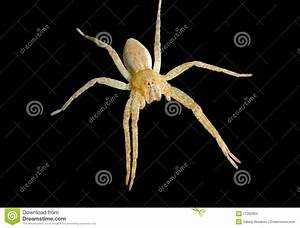
Label: ragno